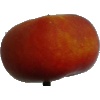
Label: Nectarine Flat 1